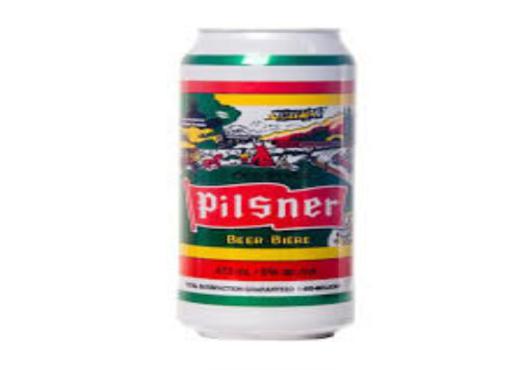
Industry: Food